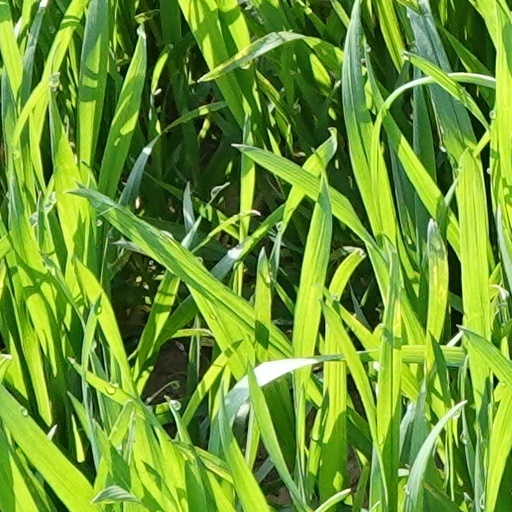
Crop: wheat